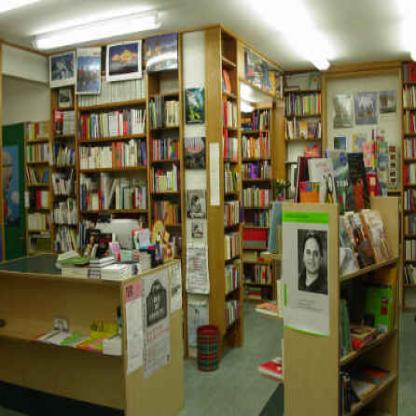
Scene: Indoor